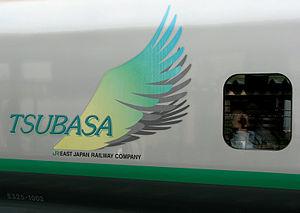
Logo du service ""Tsubasa"" sur un Shinkansen E3"
Le Tsubasa est le nom d'un service de train à grande vitesse japonais du réseau Shinkansen développé par la JR East sur les lignes Shinkansen Tōhoku et Yamagata.